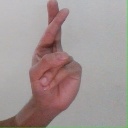
अक्षर: र